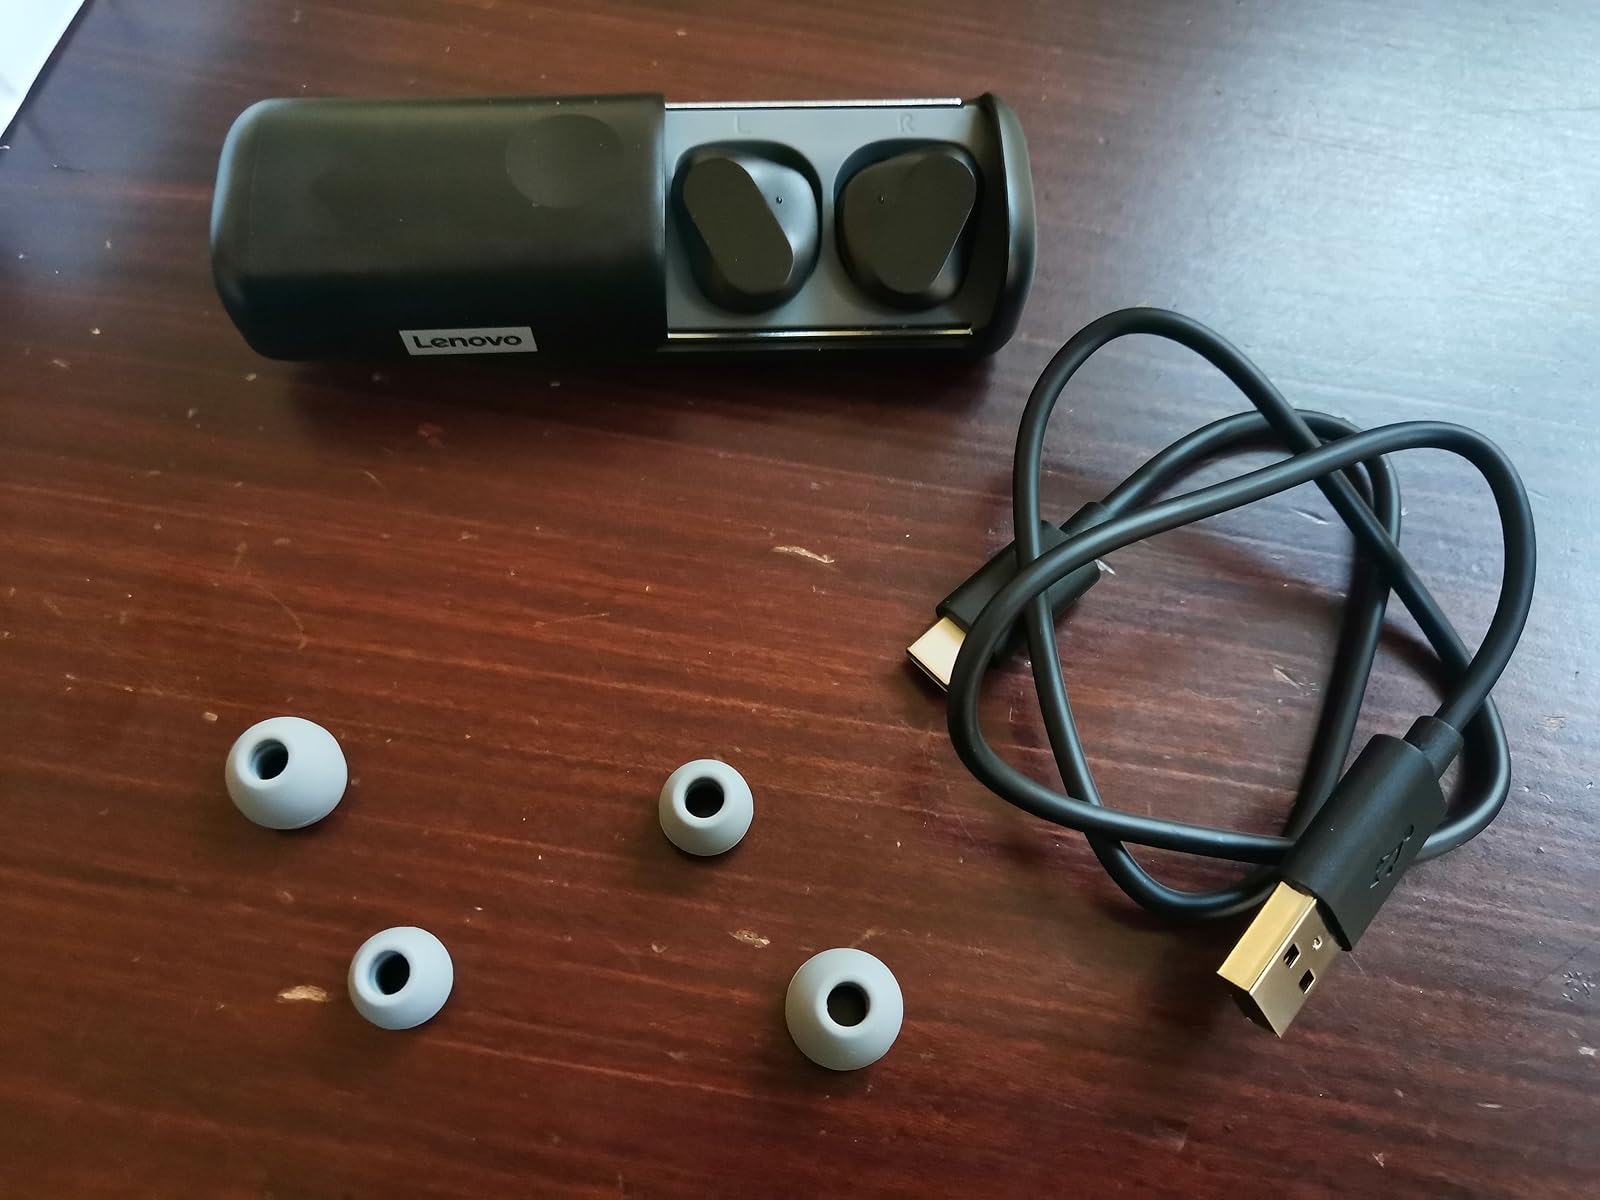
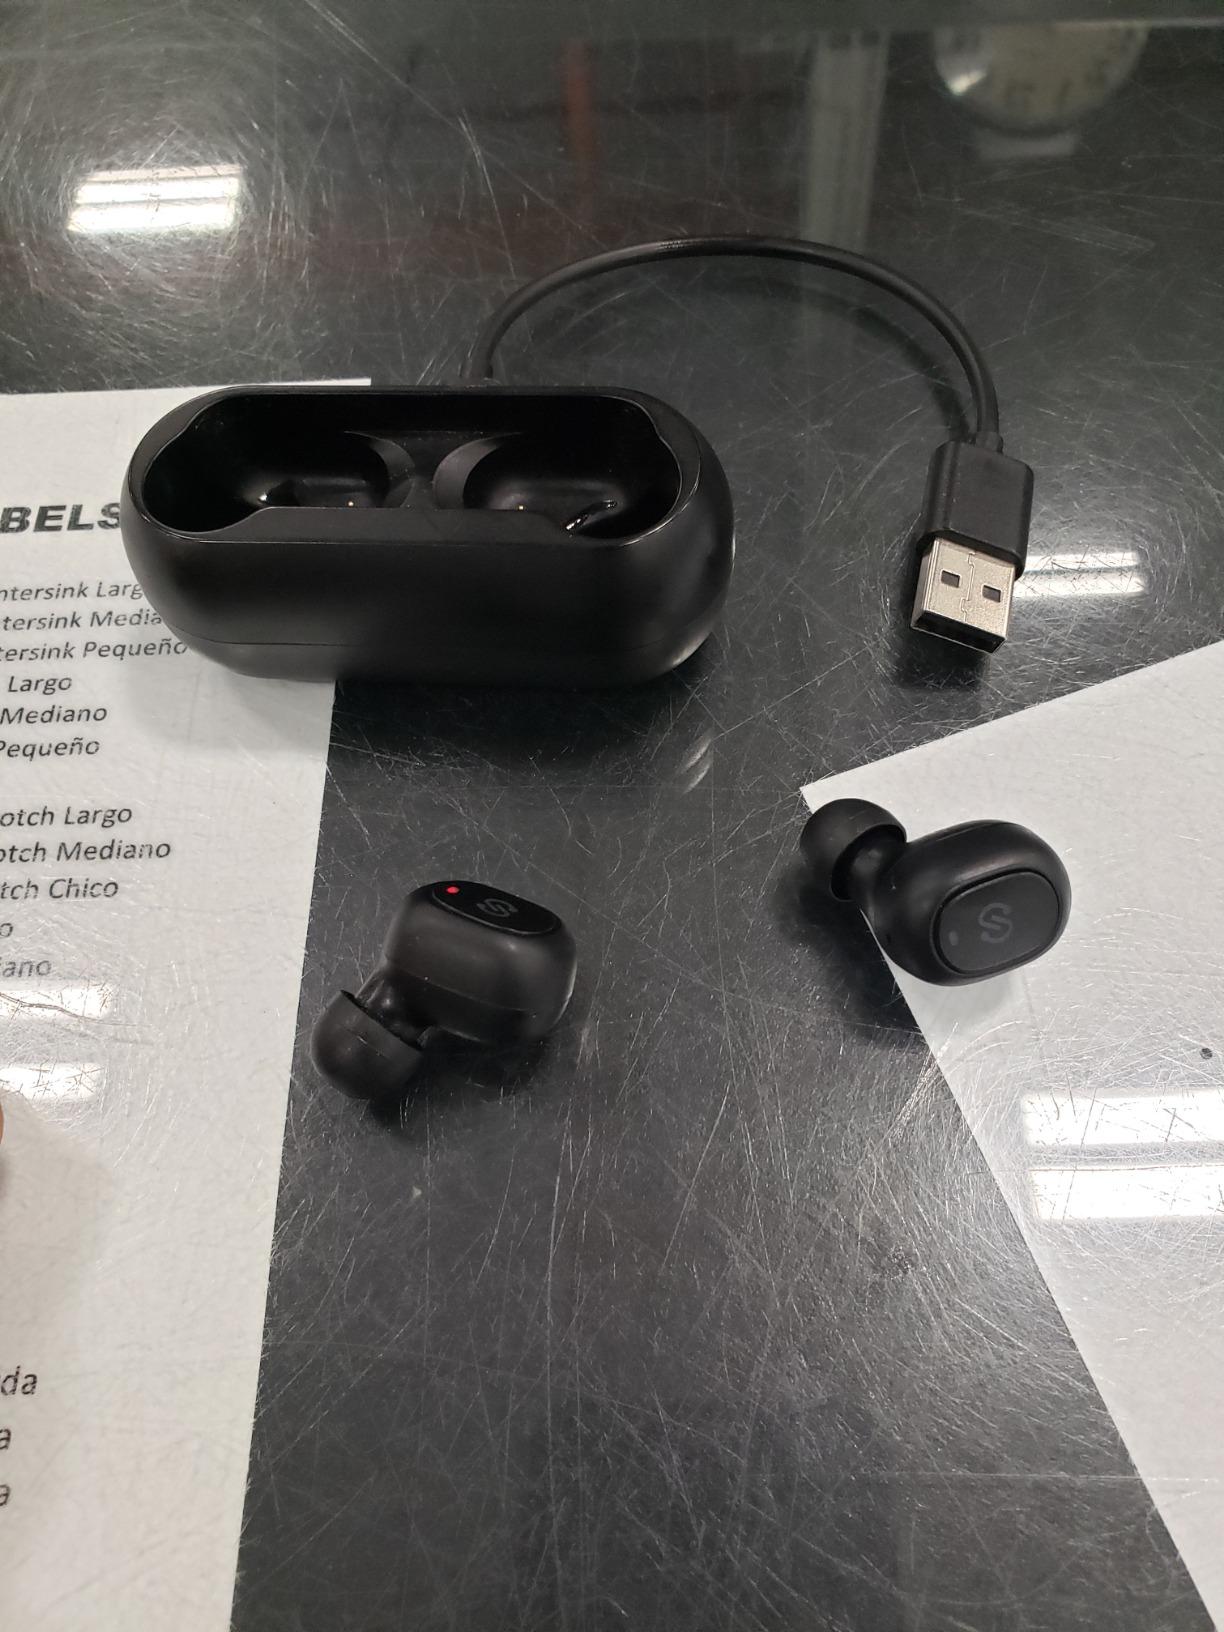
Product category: earbuds
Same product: no